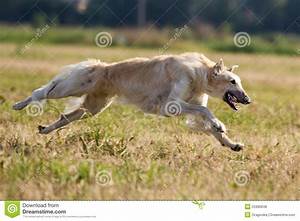
Label: dog